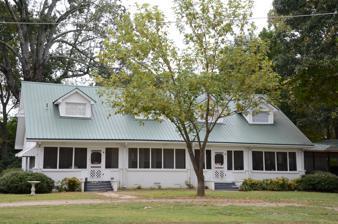
Building: J.A. Neaville House
Country: United States of America
Year built: 1899
Historic house in Arkansas, United States United States historic place J. A. Neaville House U.S. National Register of Historic Places Show map of Arkansas Show map of the United States Location AR 385 at Len Ave., Griffithville, Arkansas Coordinates 35°7′26″N 91°38′40″W / 35.12389°N 91.64444°W / 35.12389; -91.64444 Area less than one acre Built 1899 ( 1899 ) , remodeled in 1917 Architectural style Bungalow/craftsman MPS White County MPS NRHP reference No. 91001356 Added to NRHP July 22, 1992 The J.A. Neaville House is a historic house at the northeast corner of Arkansas Highway 385 and Len Avenue in Griffithville, Arkansas .  It is a 1 + 1 ⁄ 2 -story wood-frame structure, with weatherboard siding and a brick foundation.  It has Craftsman styling, with doghouse dormers in the roof, and a broad screened porch under the roof, whose rafter ends are exposed. The core portion of the house was built in 1899, and was enlarged and restyled in 1917. The house was listed on the National Register of Historic Places in 1992. See also National Register of Historic Places listings in White County, Arkansas References